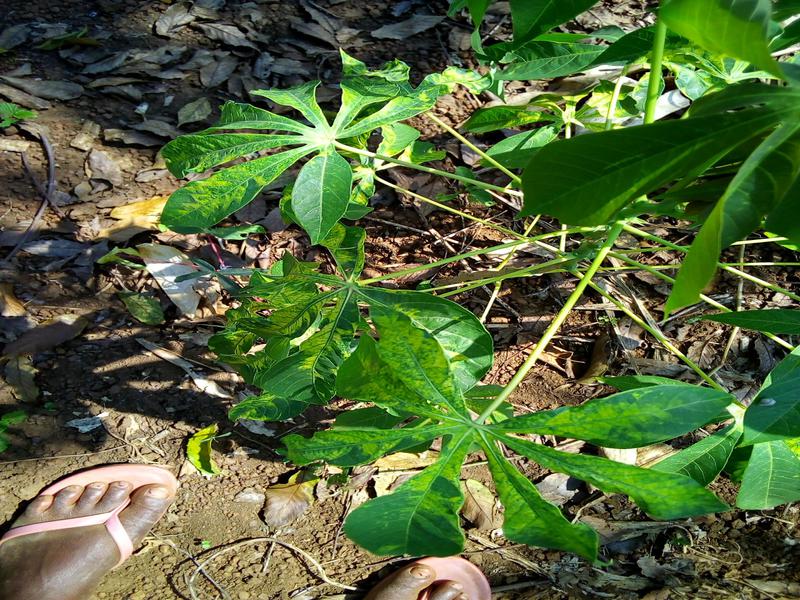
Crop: cassava
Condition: mosaic_disease